Grant (money)

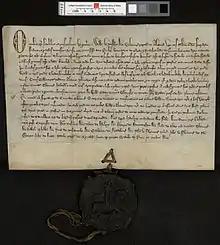
Latin grant dated 1329, written on fine parchment or vellum, with seal

A grant is a fund given by a person or organization, often a public body, charitable foundation, a specialised grant-making institution, or in some cases a business with a corporate social responsibility mission, to an individual or another entity, usually, a non-profit organisation, sometimes a business or a local government body, for a specific purpose linked to public benefit. Unlike loans, grants are not intended to be paid back. Examples include student grants, research grants, the Sovereign Grant paid by the UK Treasury to the monarch, and some European Regional Development Fund payments in the European Union.